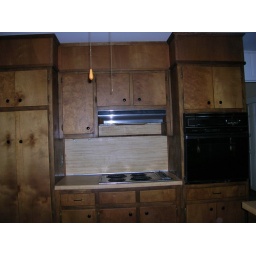
kitchen cabinets around stove area